Stikman

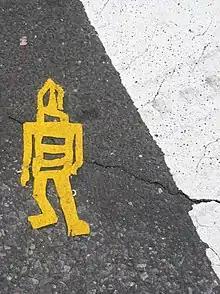
stikman figure, New York City

stikman (stylized lowercase) is a pseudonymous American street artist best known for placing images of humanoid, robot-like stick figures on the sidewalks of cities across the United States.